Tornadoes of 2007

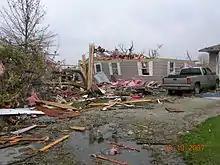
Tornado damage in Nappanee, Indiana on October 18, 2007.

A moderate risk of severe thunderstorms was issued by the Storm Prediction Center for portions of eastern Iowa during the late afternoon of June 21. Seven tornadoes were reported across the Plains as a large cluster of storms moved eastward. Several reports of large hail exceeding golf ball size was reported. The strongest tornado took place in Norwalk, Iowa, where an EF2 tornado heavily damaged homes.